Ranger Body Armor

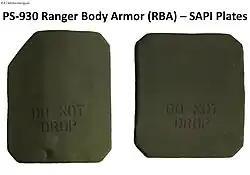
Both the front and rear Small Arms Protective Insert (SAPI) plates of Ranger Body Armor, which offer protection against Caliber .30, Ball

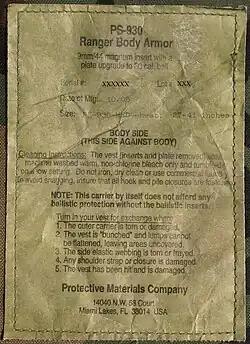
The label of Ranger Body Armor PS-930 – dated October 2003 (printed as 10/03, or mm/yy)

Ranger Body Armor (RBA) is a US military-issue ballistic vest that was designed for, and used chiefly by, US Army 75th Ranger Regiment operators ("Rangers") in the 1990s and 2000s. The RBA system has since been replaced by other specialized body armor systems adopted by the US Special Operations Command (USSOCOM).